Agriculture in Brazil

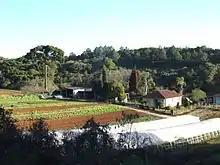
Horticulture in Almirante Tamandaré countryside

Citrus includes oranges, limes, tangerines, lemons, etc. Oranges are the most relevant in agriculture.